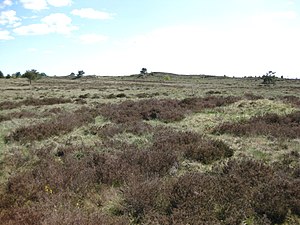
Natura 2000-område nr. 82 Randbøl Hede og klitter i Frederikshåb Plantage
Udsigt over Randbøl Hede
Randbøl Hede i Vejle Kommune, Sydjylland.
Natura 2000-område nr. 82 Randbøl Hede og klitter i Frederikshåb Plantage har samlet et areal på 1140 hektar og består af et EU-habitatområde, på 958 hektar og et fuglebeskyttelsesområde på 1000 ha. Størstedelen af området, hvor ca. 76 % af arealet ejes af Naturstyrelsen, udgøres af indlandsklitter.